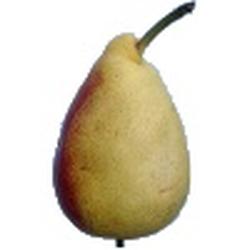
Label: Pear